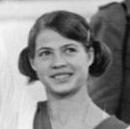
Age: 19